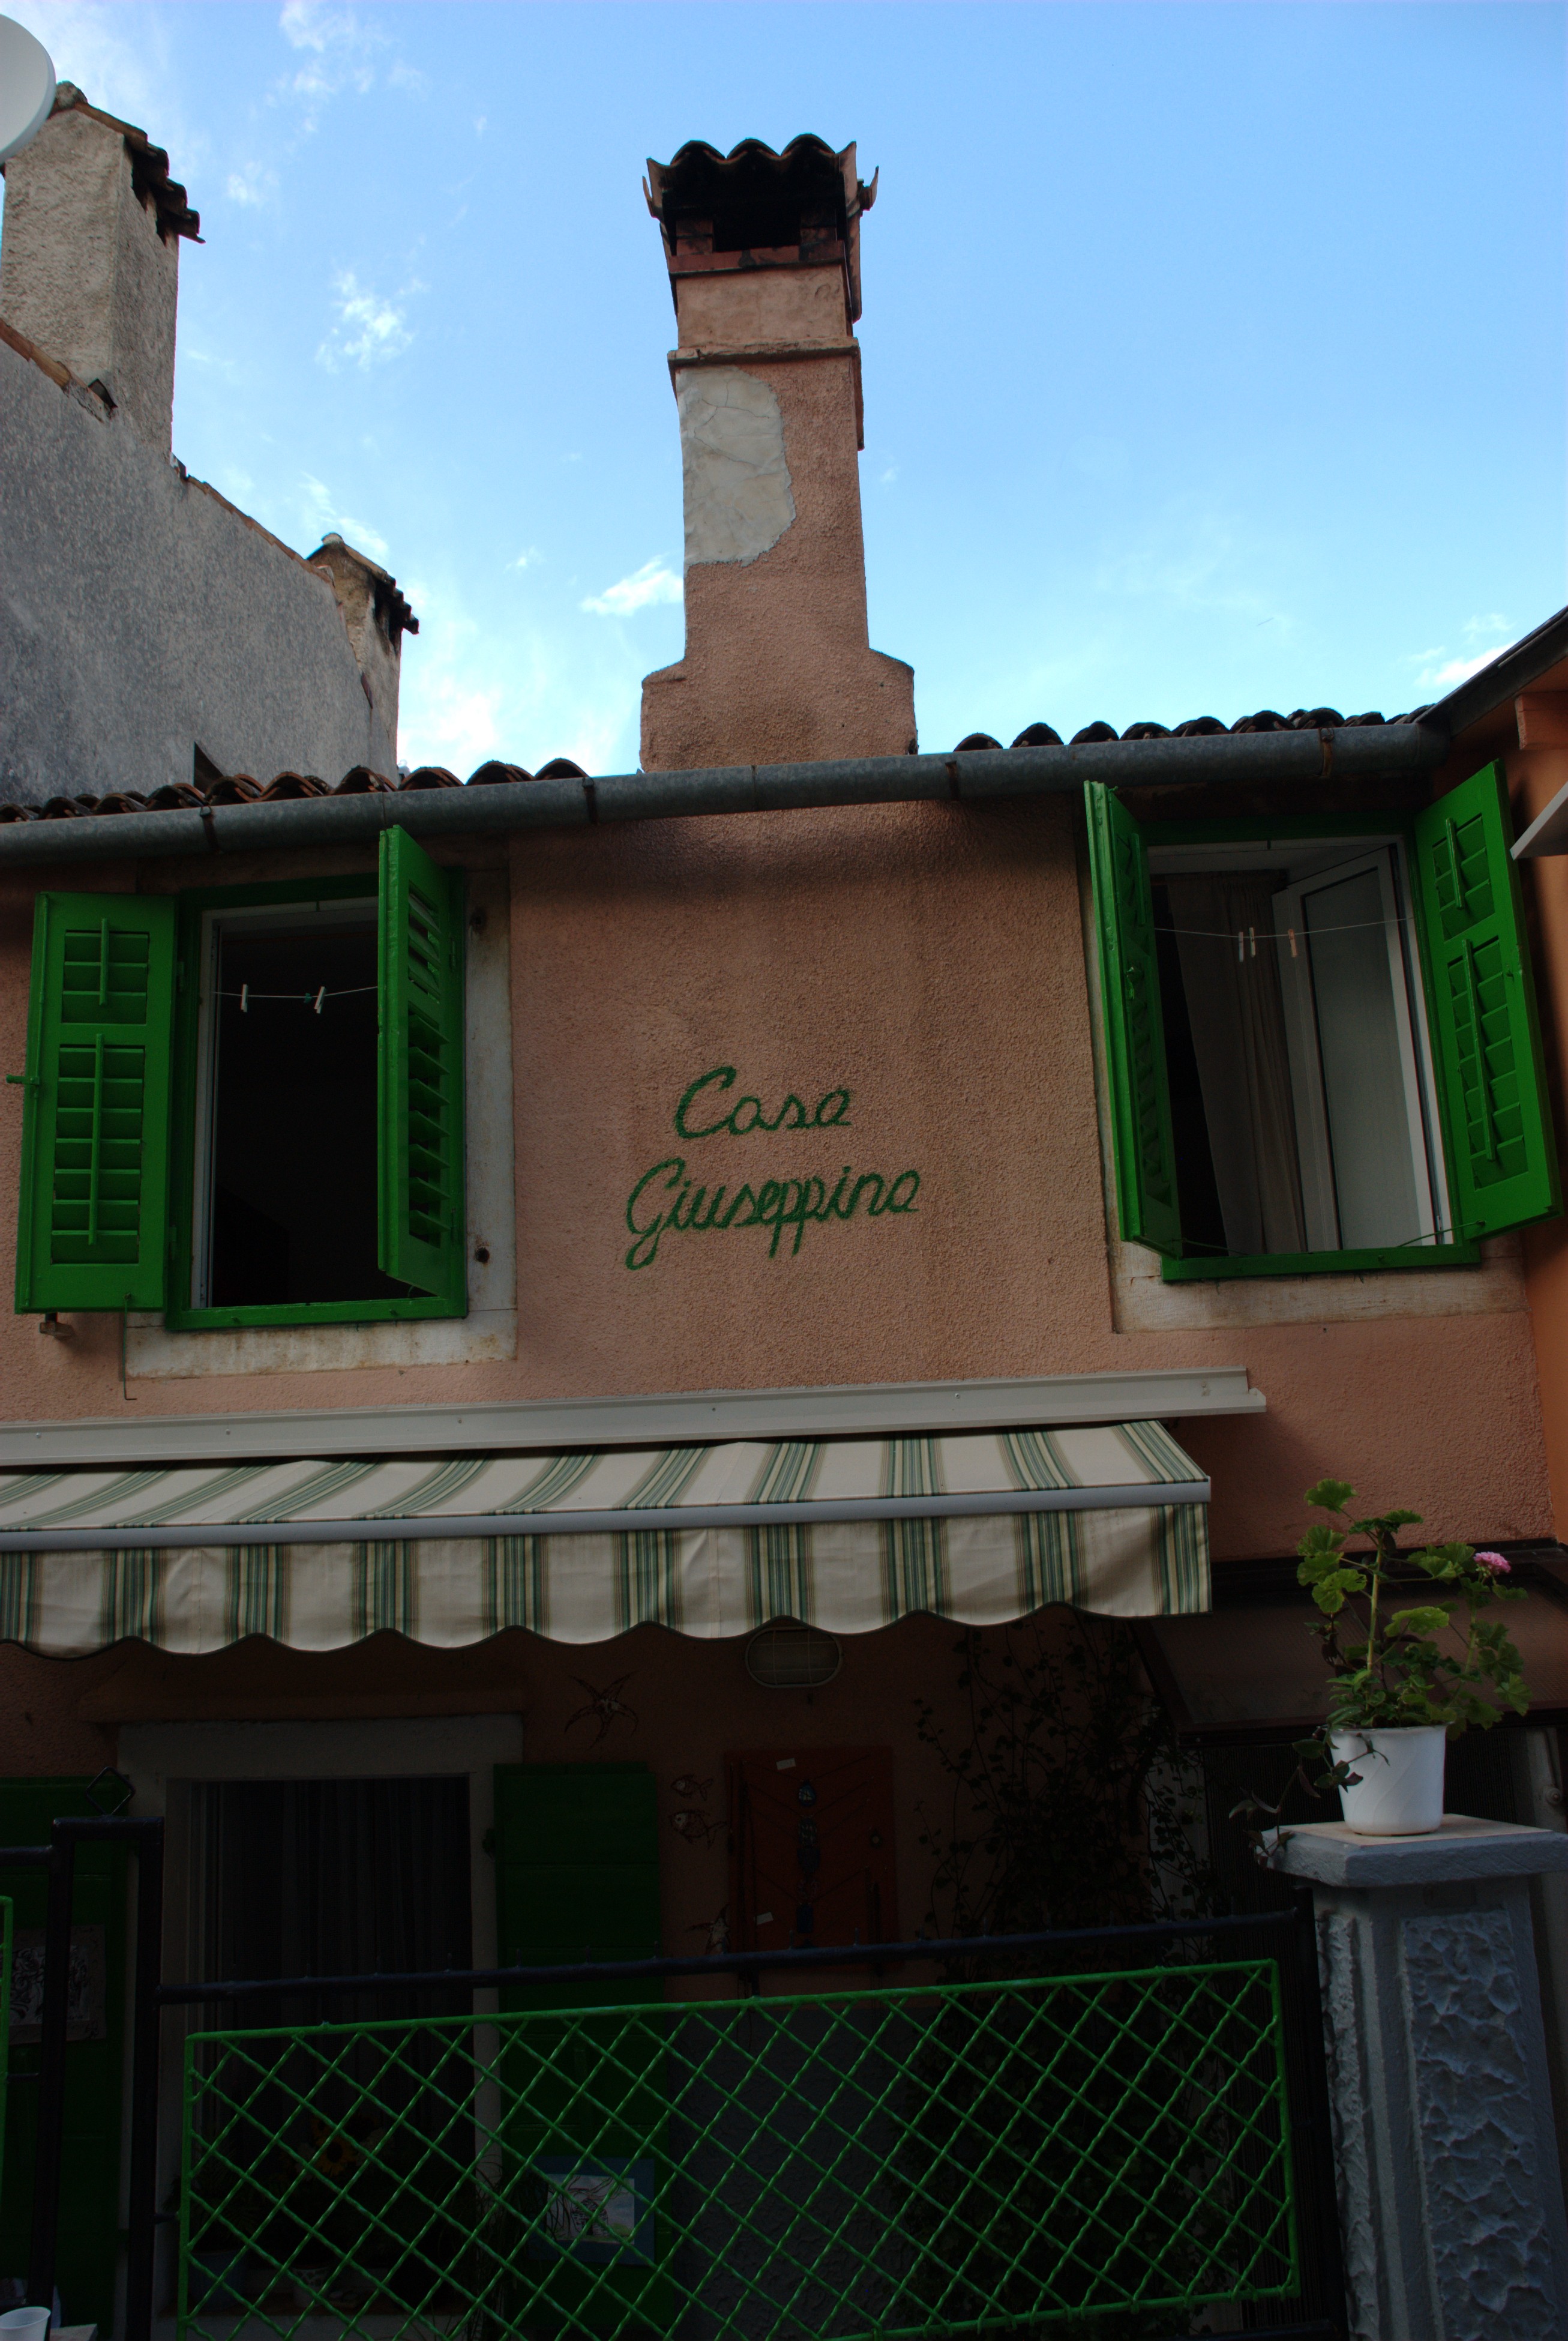
house, town, building, restaurant, downtown, europe, facade, nikon, croatia, abigfave, d80, istria, anawesomeshot, fabulous, nikond80, rovigno, rovinj, istra, neighbourhood, urban area